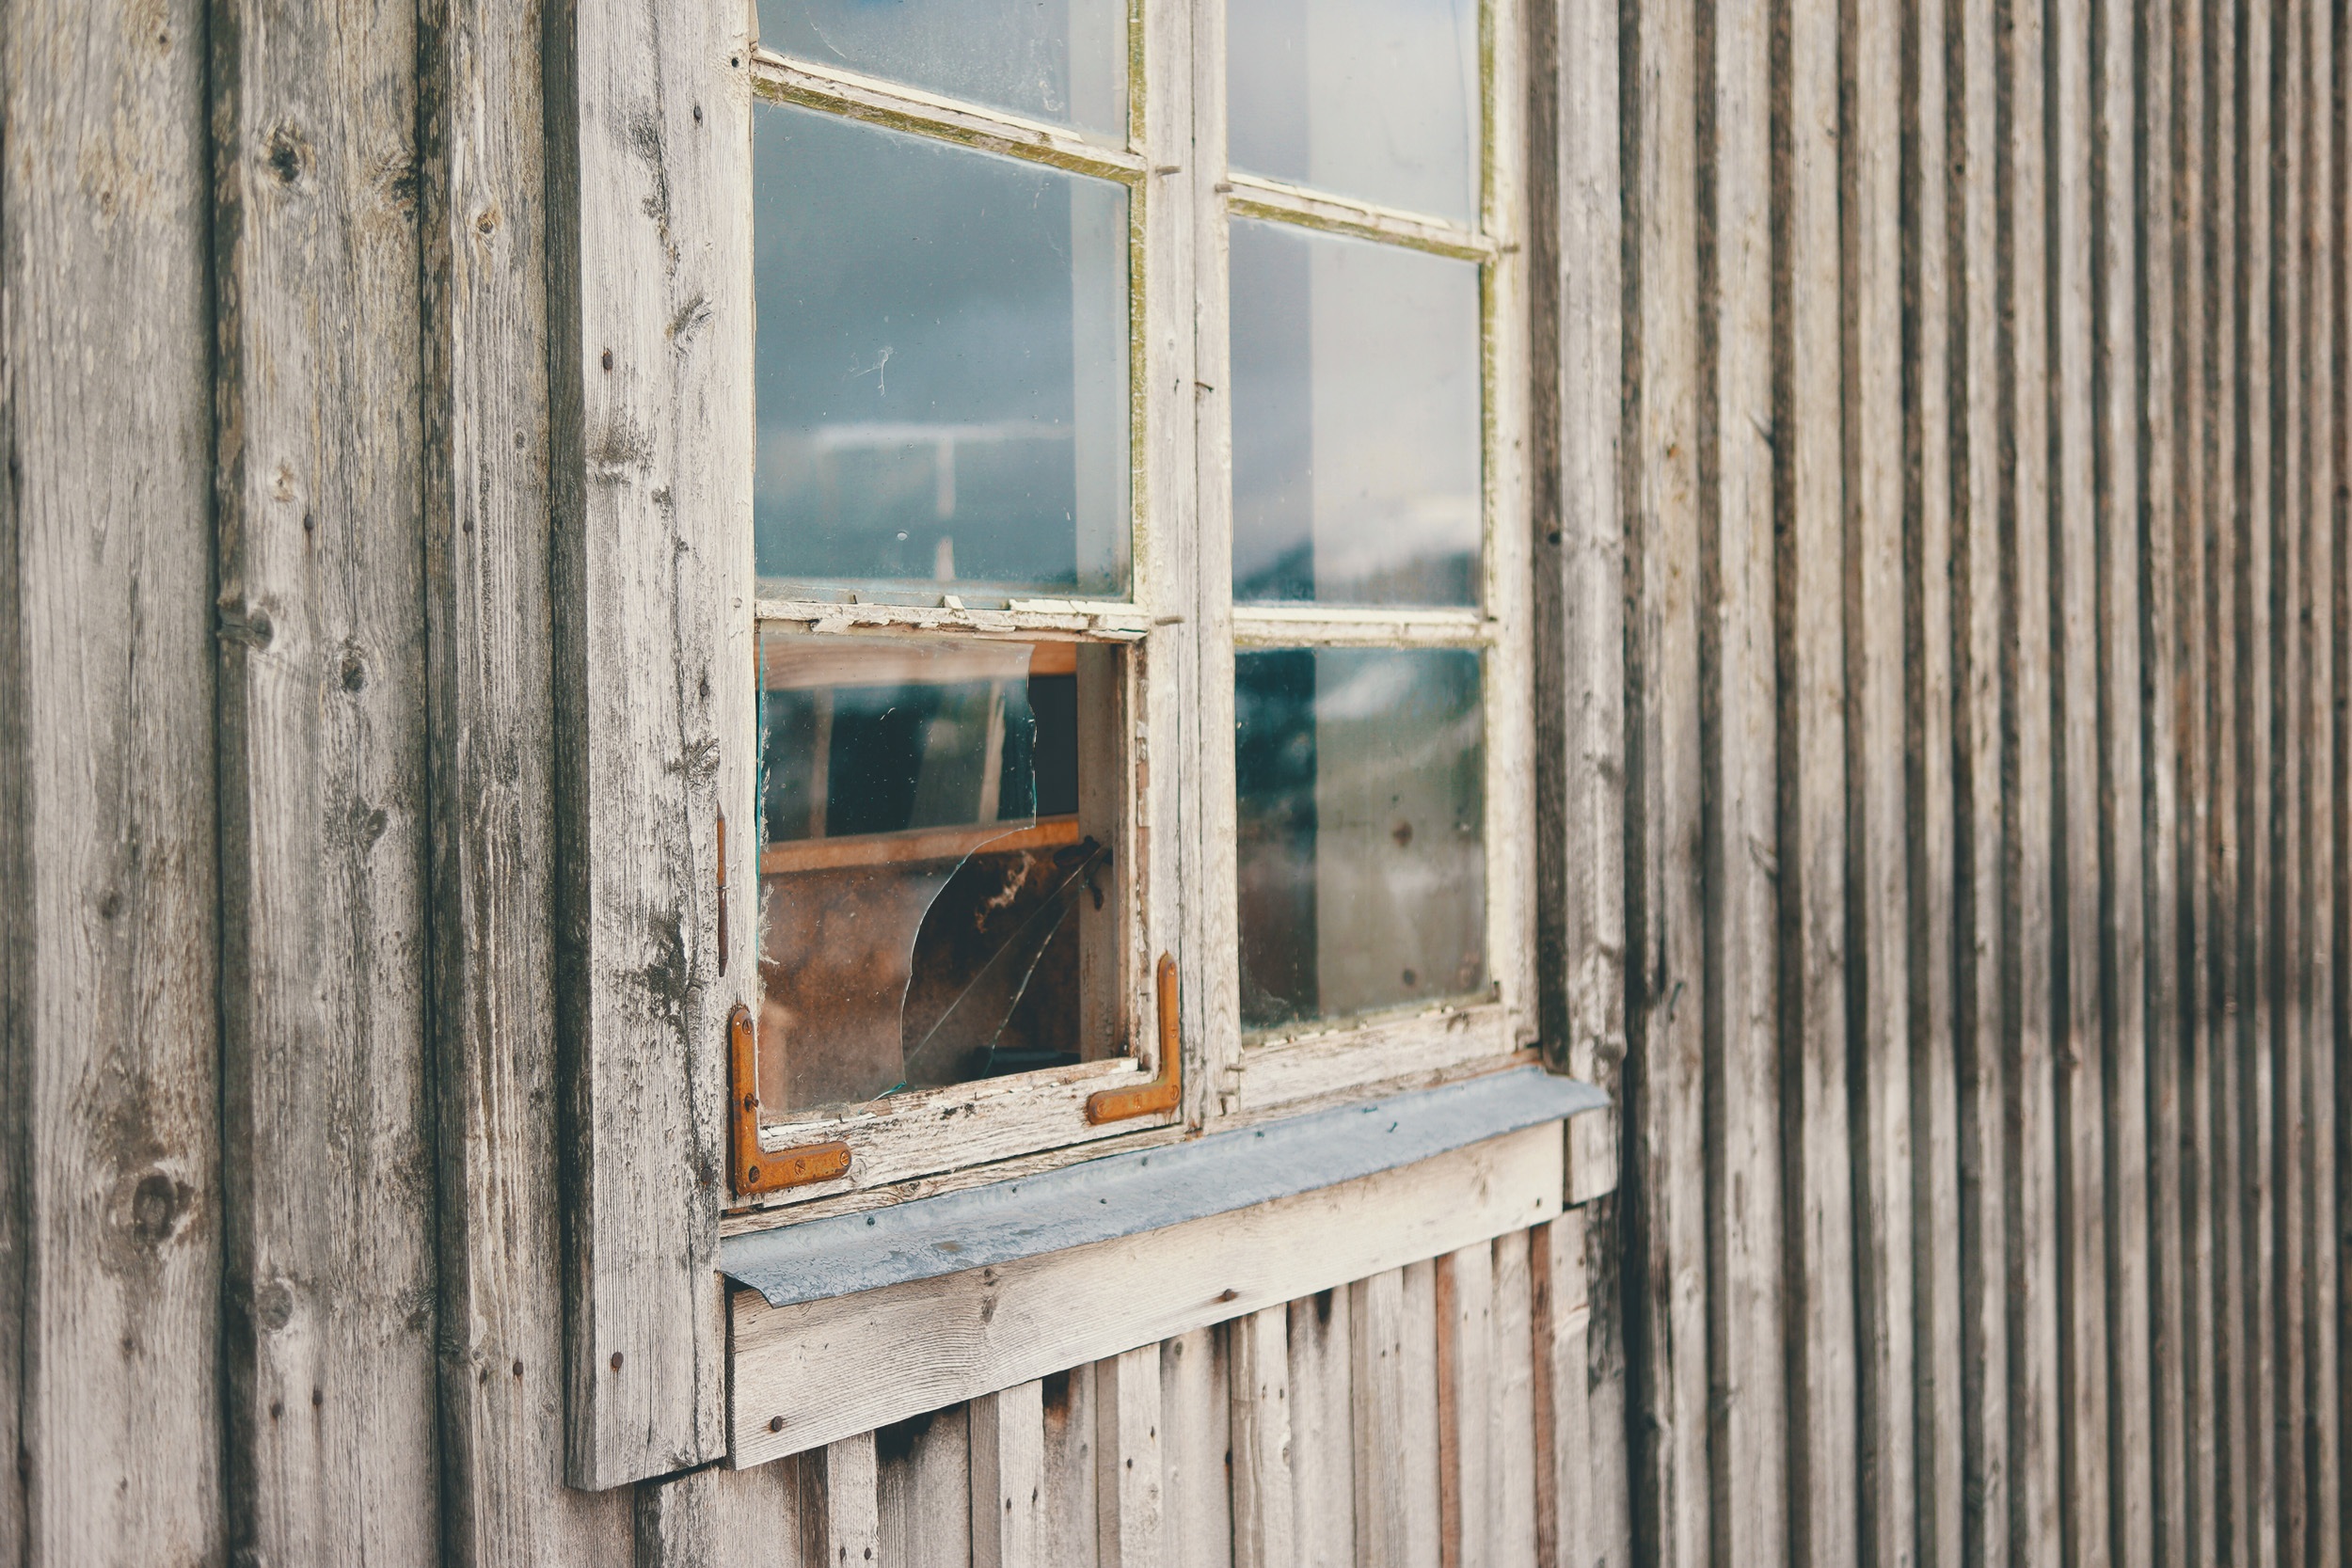
architecture, wood, house, window, building, home, wall, broken, facade, blue, door, interior design, are, urban area, window covering